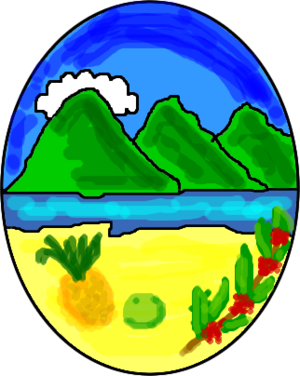
Manaure Balcón del Cesar, ou plus simplement Manaure, est une municipalité située dans le département de Cesar, en Colombie. Elle fait partie de l'aire métropolitaine de Valledupar créée en 2005.